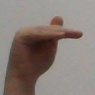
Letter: khaa